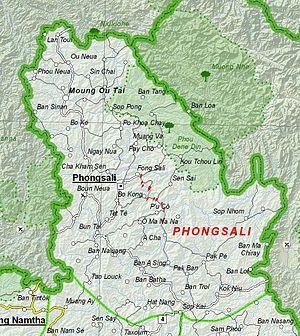
La province de Phongsaly est la province la plus septentrionale du Laos. Elle est limitrophe du Yunnan et de la province de Điện Biên. Traversée sur toute sa longueur par la Nam Ou, un affluent du Mékong, c'est la principale voie commerciale entre le Laos et la Chine. La province est très montagneuse et principalement recouverte de forêts.